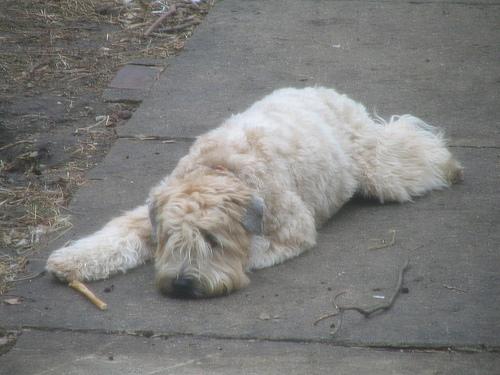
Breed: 235-n000090-soft_coated_wheaten_terrier